Gotha LD.1

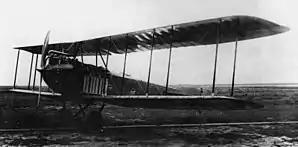
Gotha LD.2

The Gotha LD.1 (for "Land Doppeldecker" - "Land Biplane") and its derivatives were a family of military aircraft produced in Germany just before and during the early part of World War I. Used for training and reconnaissance, they were conventional designs with two-bay unstaggered wings, tailskid landing gear, and two open cockpits in tandem. Made quickly obsolete by the rapid advances in aviation technology, several were supplied as military aid to the Ottoman Empire when withdrawn from German service.